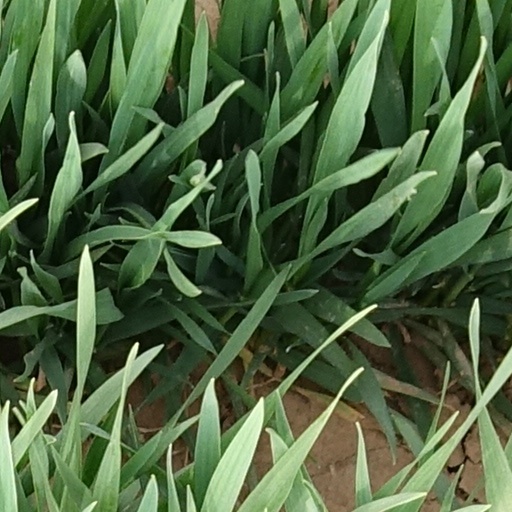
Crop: wheat